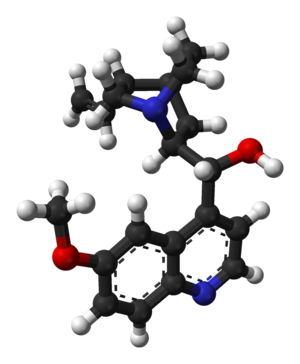
La quinine est un alcaloïde naturel antipyrétique, analgésique et surtout, antipaludique. Extraite du quinquina, un arbuste originaire d'Amérique du Sud, elle était utilisée pour la prévention du paludisme avant d'être supplantée par ses dérivés : quinacrine, chloroquine, et primaquine.